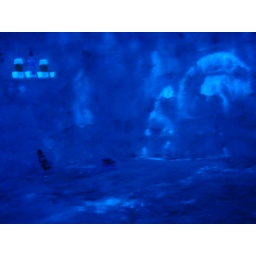
18 person Igloo ice bar we built in our front yard....tonic water splashed on the walls illuminated by blacklight